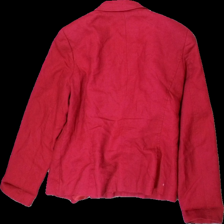
View: back
Type: Blazer
Category: Ladies
Brand: Isolde
Colors: Pink
Material: 100% Cotton
Cut: Regular
Size: 46
Season: All
Price range: 50-100
Recommended usage: Reuse